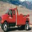
Label: truck